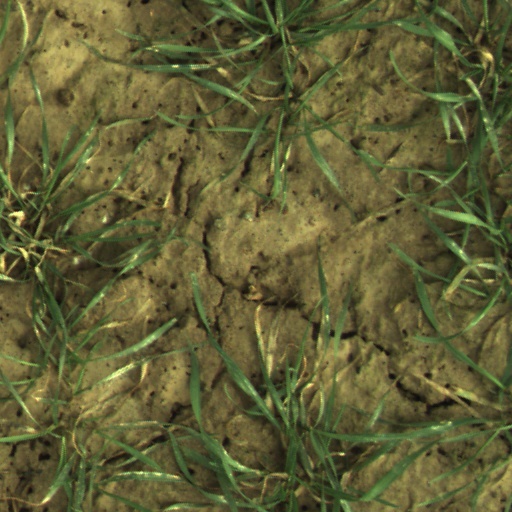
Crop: wheat